Ki no Haseo

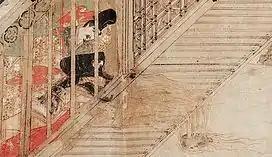
The woman turning into liquid.

A legend describing Ki no Haseo's game of "sugoroku" with an oni might have been in circulation as early as late as in the twelfth century, though written evidence only goes back to the late thirteenth century. The earliest versions have been identified in "Zoku Kyōkunshō" (続教訓抄), a musical treatise written at some point after 1270 by the court musician Koma no Tomokazu (狛朝葛; 1247–1331), and in a number of commentaries on the anthology "Wakan Rōeishū". A version of this legend is also preserved in the scroll "" from the collection of the Eisei Bunko Museum. It was formerly assumed that it was originally created in the fifteenth century, but the consensus shifted towards late thirteenth or early fourteenth century (late Kamakura period) dating. It is considered an early example of "otogizōshi", though due to its relatively short length and early dating it is sometimes described as a "setsuwa" in "emaki" form instead. The version of the legend preserved in it has been translated into English as "A Tale of Lord Haseo" by Noriko T. Reider and as "Haseo and the Gambling Stranger" by Kristopher L. Reeves.